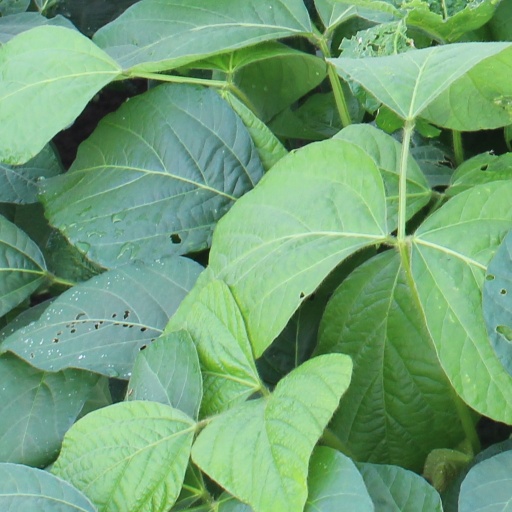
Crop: soybean